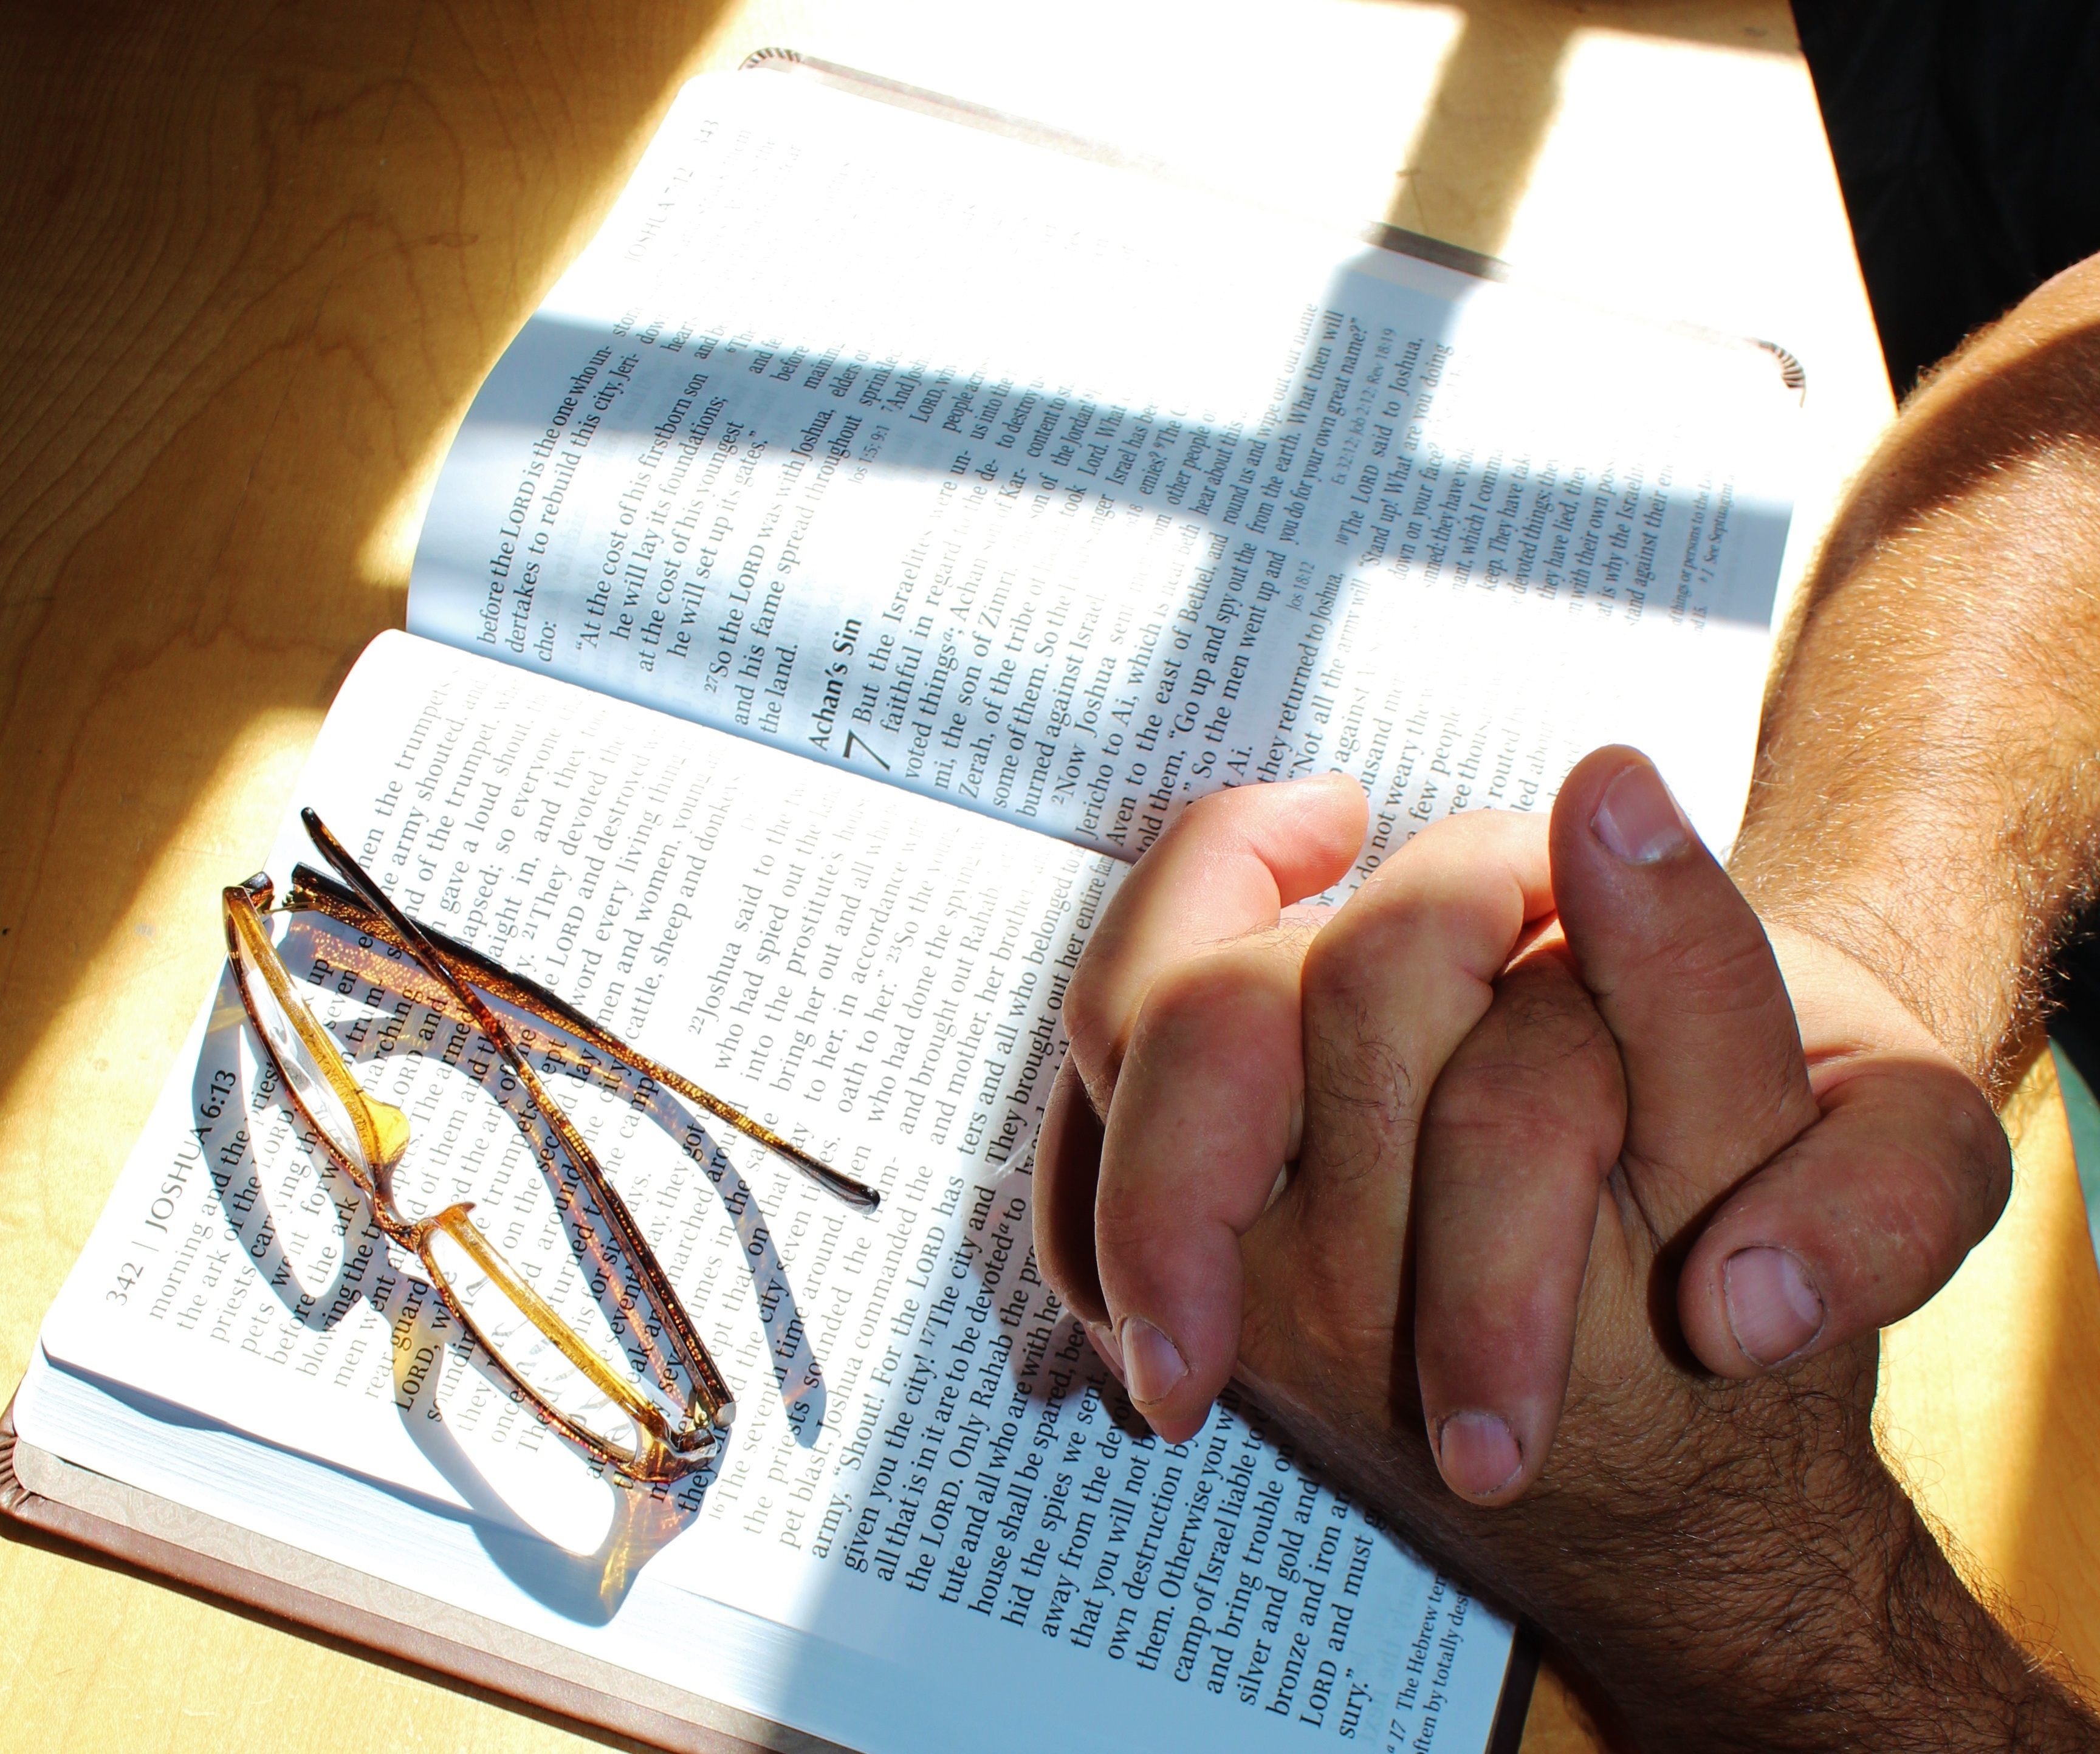
writing, hand, pattern, finger, cross, christian, bible, pray, christ, art, design, hands, faith, jesus, prayer, christianity, folded, god